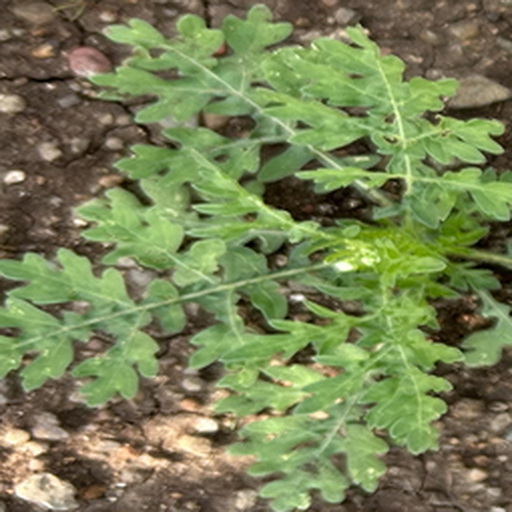
Weed species: Gajar_gavat_(Parthenium hysterophorus)